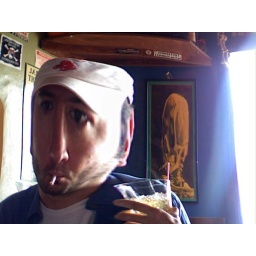
red door in a bosox hat